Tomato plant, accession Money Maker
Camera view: tilt-top (135 deg); turntable rotation: 150 degrees
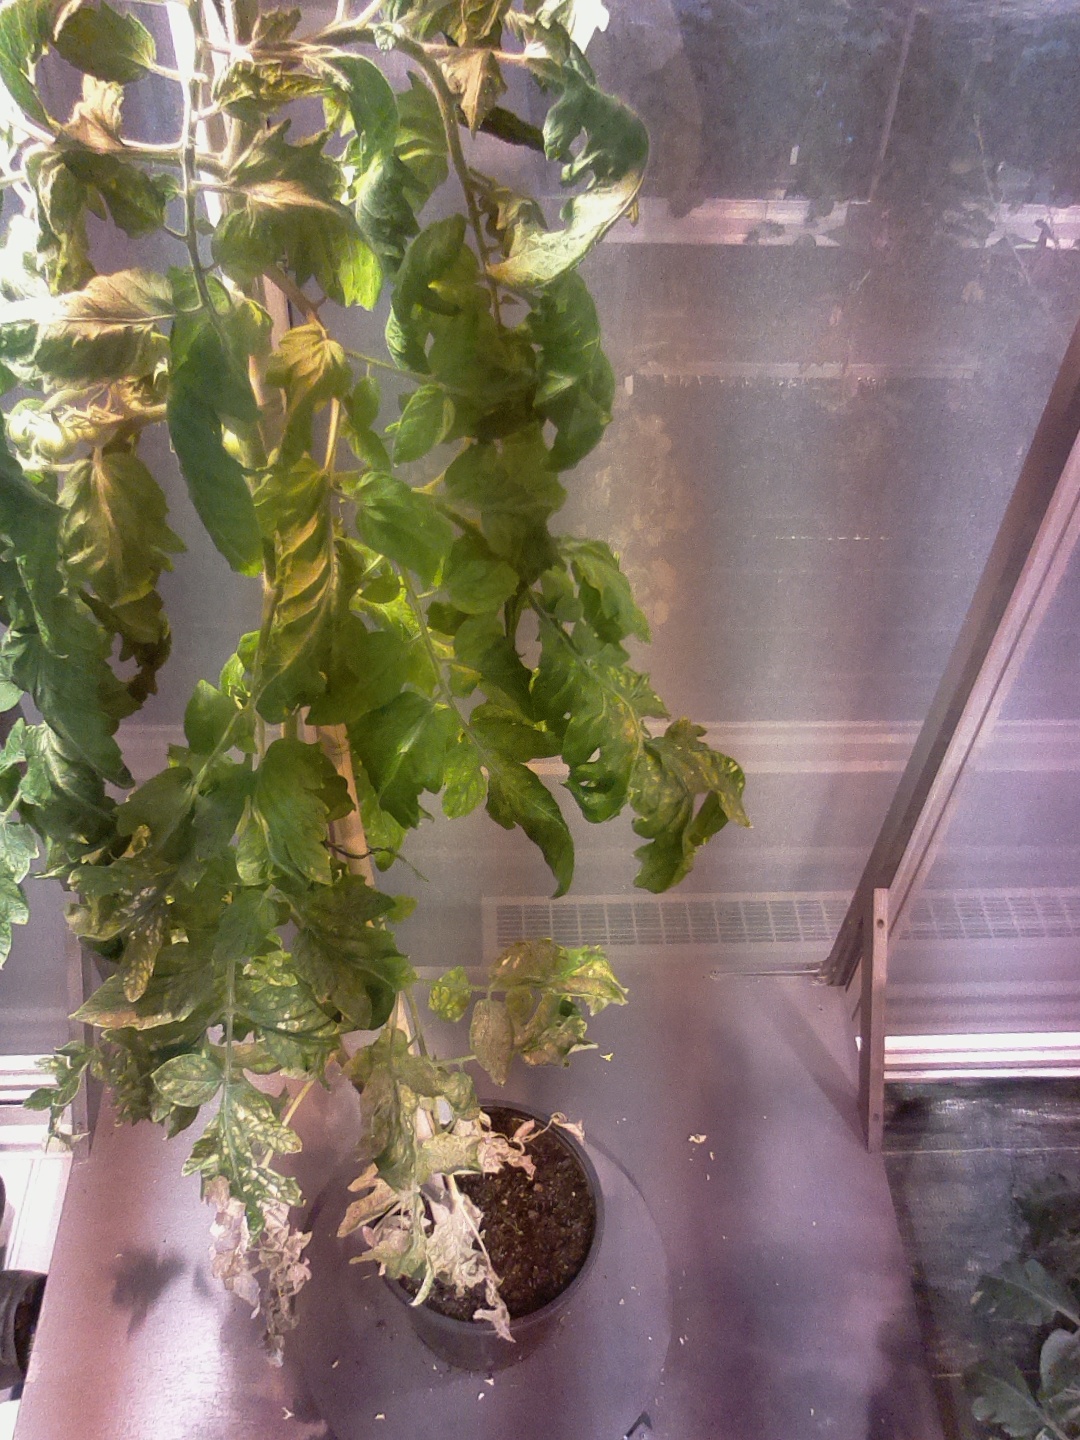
BBCH growth stage 73: 30%-40% of final fruit size